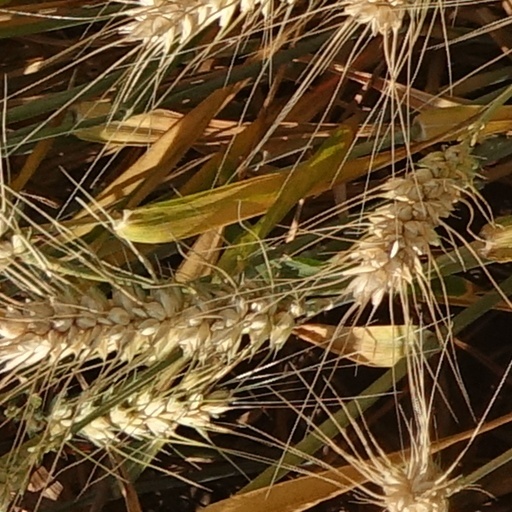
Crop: wheat